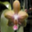
Label: orchid